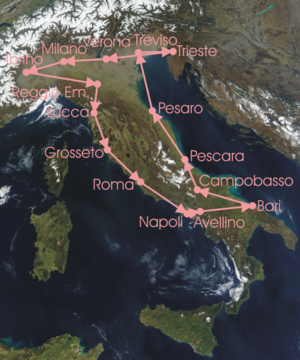
La 15ᵉ édition du Tour d'Italie s’est élancée de Milan le 15 mai 1927 et est arrivée dans la même ville le 6 juin. Long de 3 758 km, ce Giro a été remporté par l’Italien Alfredo Binda qui a remporté douze des quinze étapes.